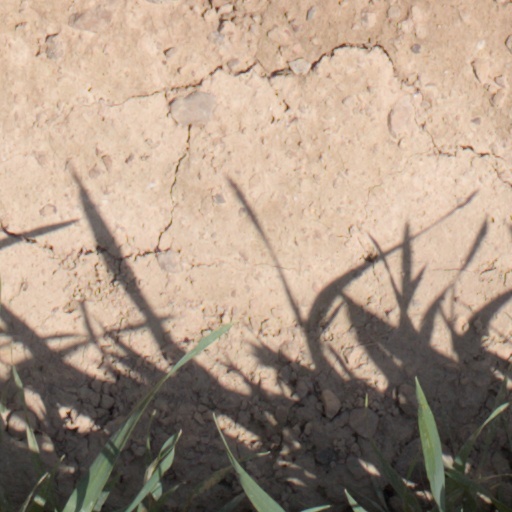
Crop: wheat